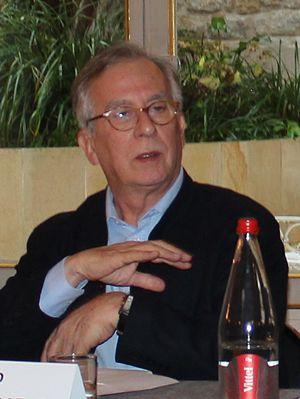
Eneko Landaburu, né le 11 mars 1948 à Paris, est un homme politique basque espagnol, haut fonctionnaire européen.